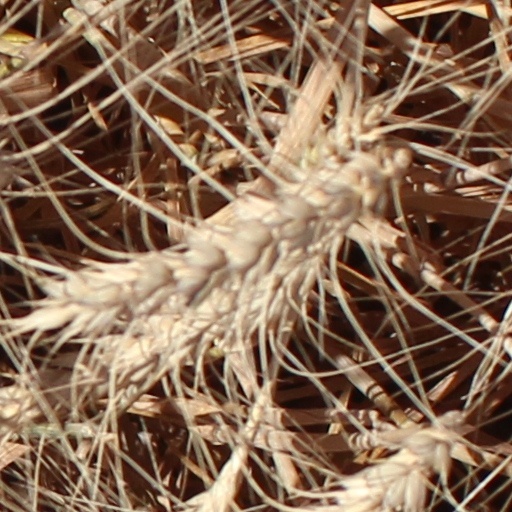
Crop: wheat